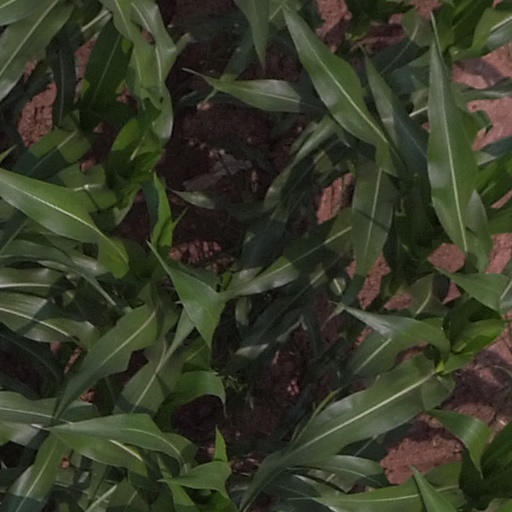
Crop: maize; corn